Sefer ve Sefel

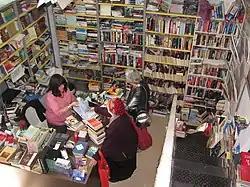
Bookshop interior

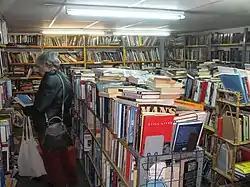
More books in a loft

Sefer ve Sefel ("Book and Mug") is an English-language secondhand bookshop in downtown Jerusalem, Israel. It was established in 1981 as the first combination bookshop/coffee shop in the country. Though the café was closed in 2002, the shop continues to carry a large selection of used books, with an estimated 26,000 titles in stock. It is frequently cited by guidebooks and travel sites as the best secondhand English bookshop in Jerusalem and the Middle East.